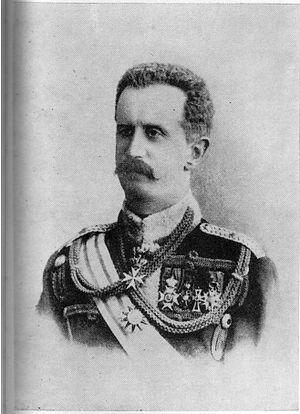
Le comte Bogdan von Hutten-Czapski, né le 13 mai 1851 dans la propriété familiale de Smogulec près d'Exin en province de Posnanie et mort le 7 septembre 1937 à Poznań, est un aristocrate polonais sujet du royaume de Prusse et de l'Empire allemand avant 1918, homme politique et auteur de Mémoires, qui faisait partie d'une élite fidèle aux liens unissant la Prusse et la Pologne.